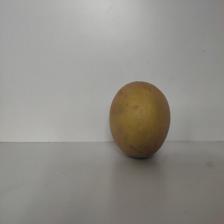
Size: Large